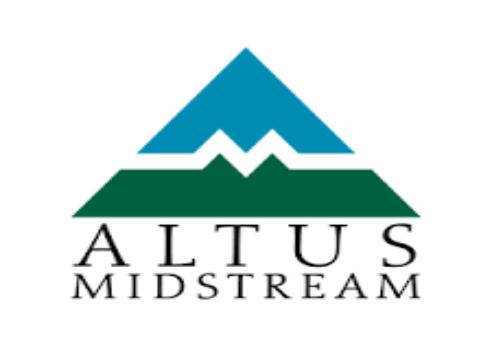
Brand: Altus
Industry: Others